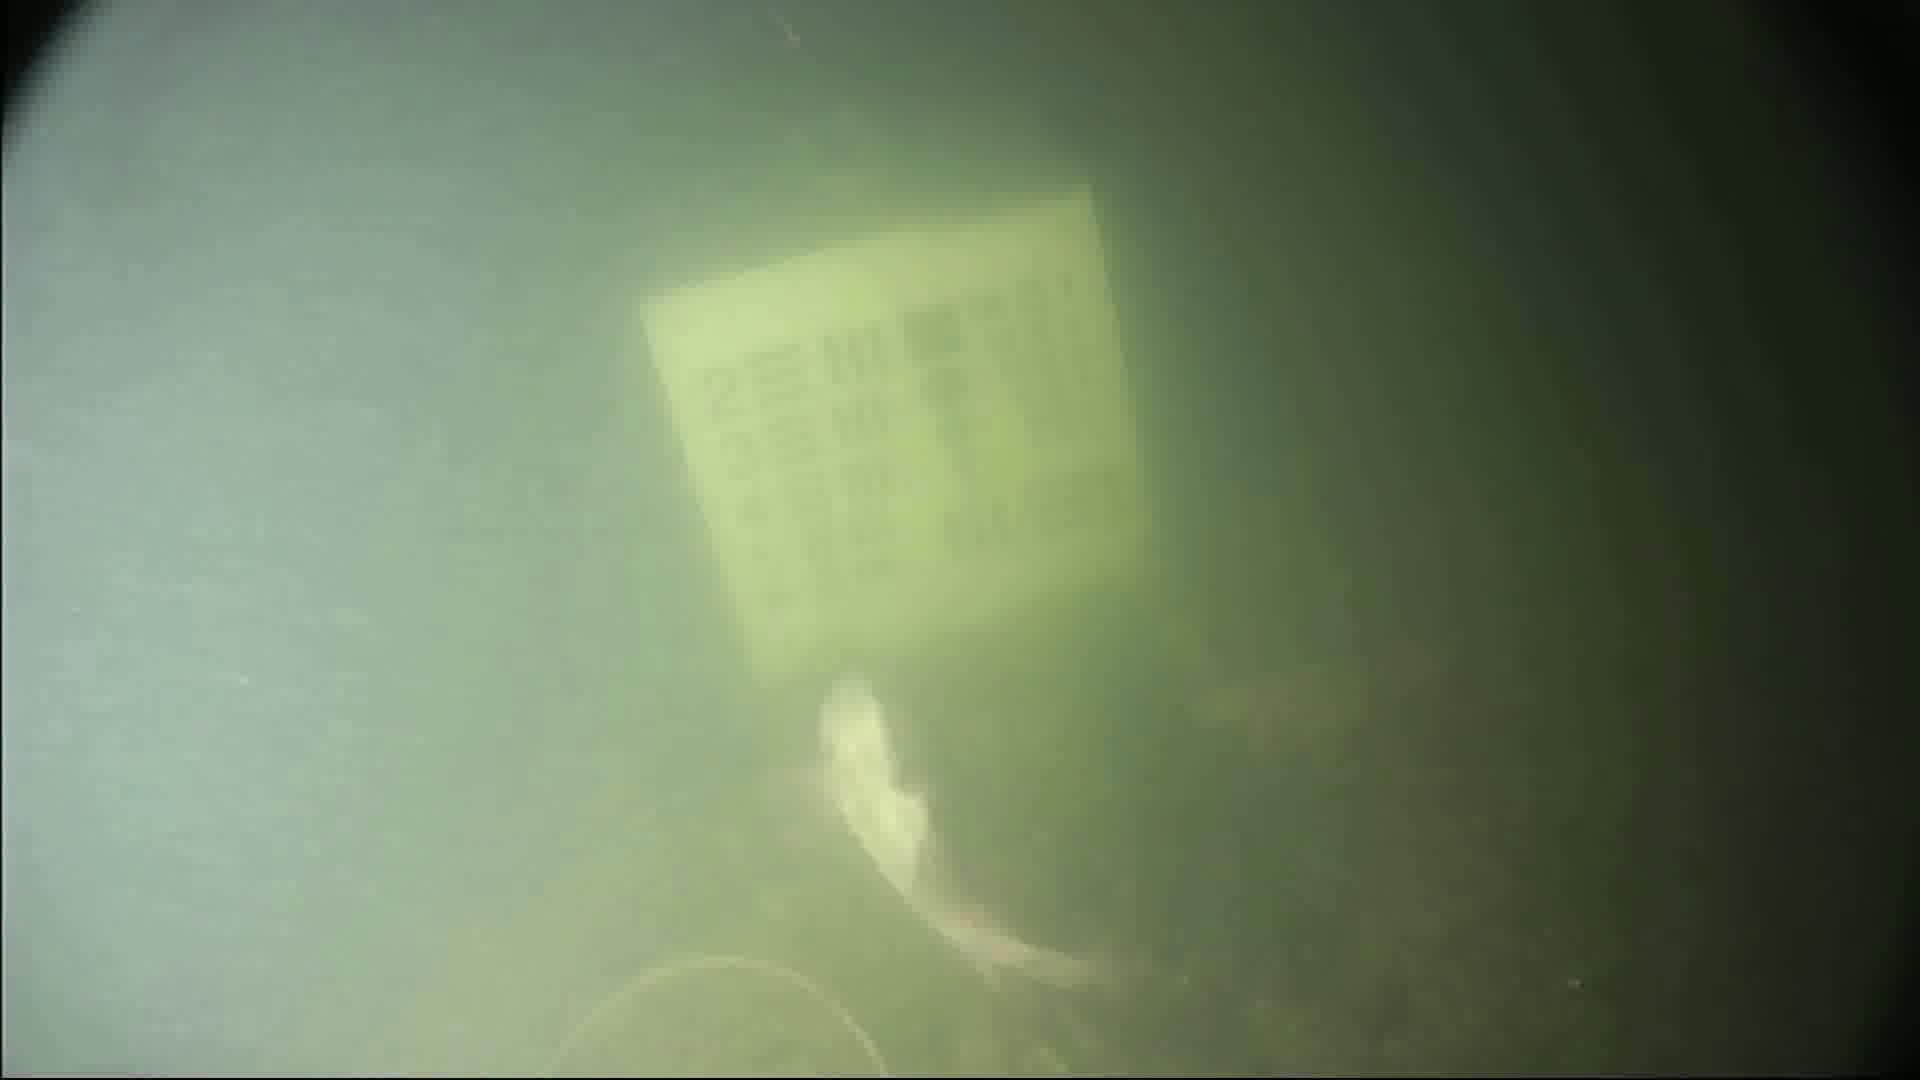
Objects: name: fish